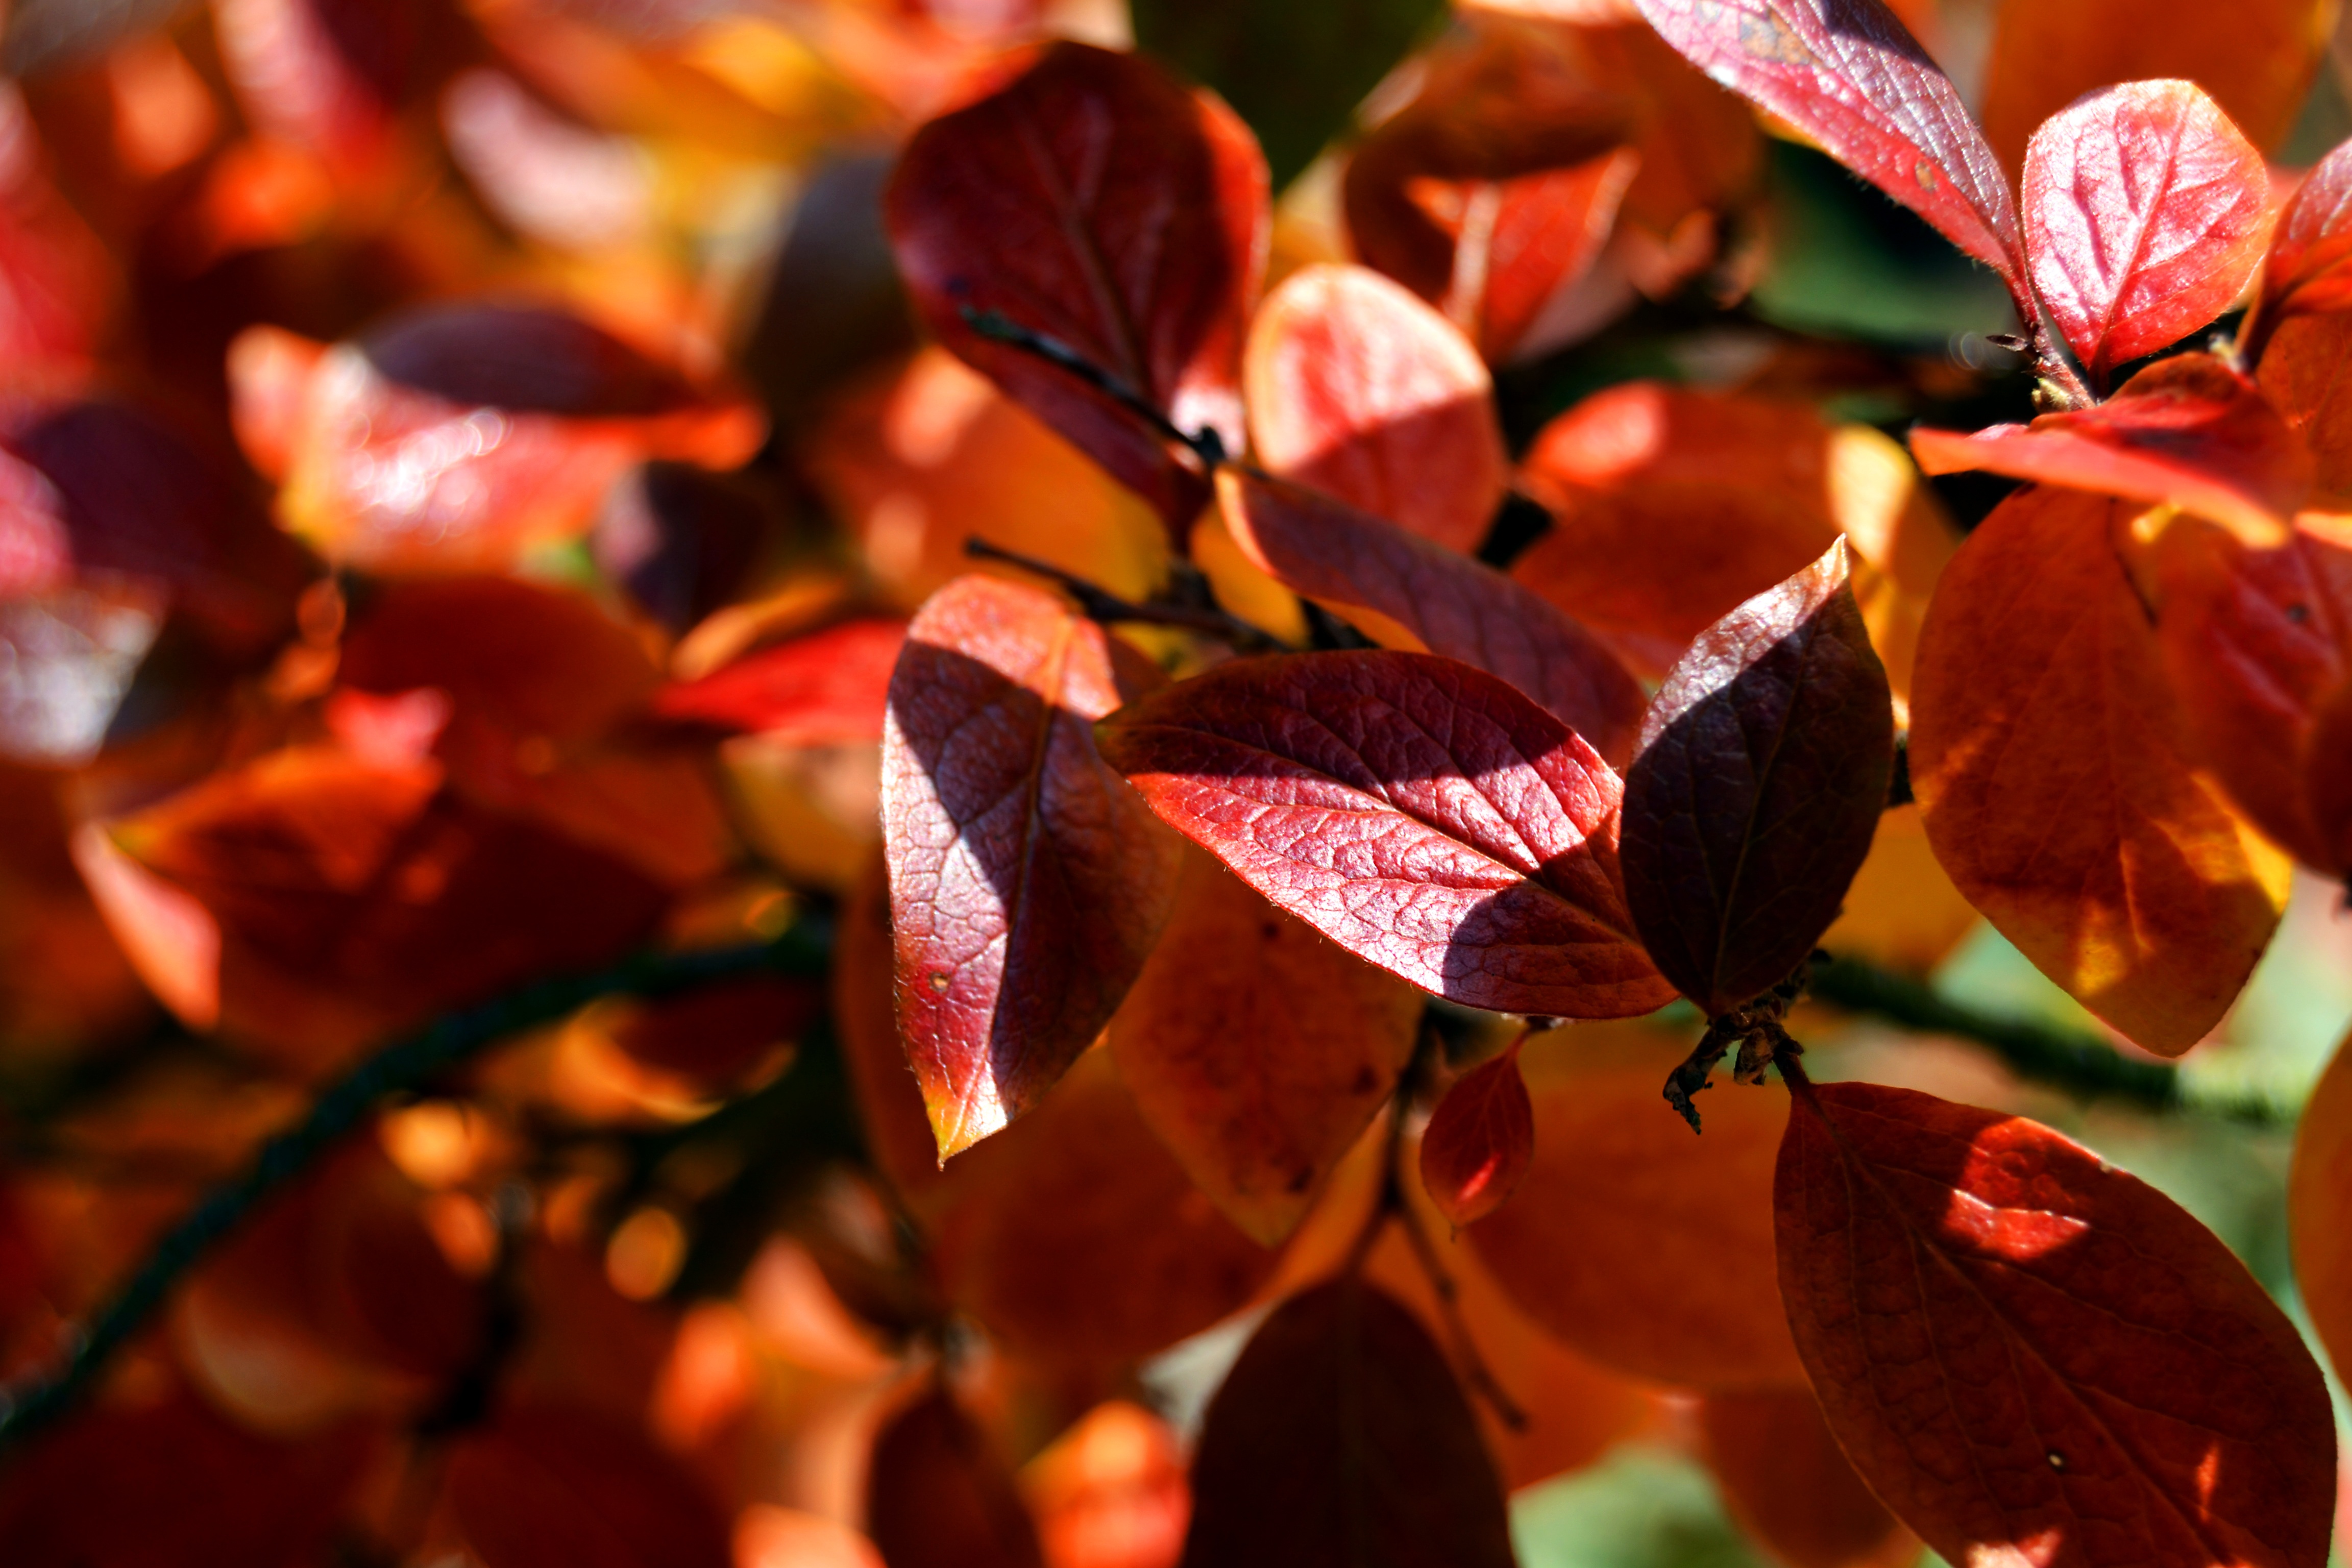
tree, nature, branch, plant, sunlight, leaf, flower, petal, foliage, red, color, autumn, botany, flora, season, close up, colors, autumn leaves, macro photography